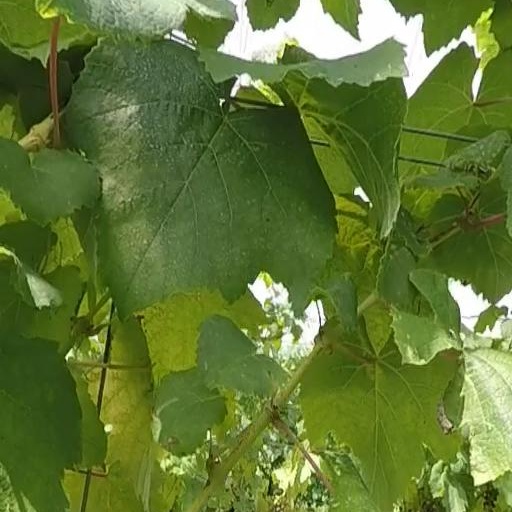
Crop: grape